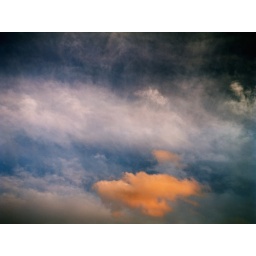
The clouds in the sky